Nina Dotti

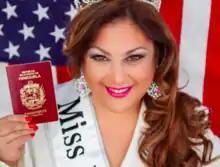
Miss Wynwood

Nina developed a character based on the story of a Venezuelan Miss Universe-turned-politician called Irene Sáez, who after serving as Mayor of Chacao (Caracas' highest-end municipality), was lured by one of the old establishment parties to oppose Hugo Chávez only to later be dumped by her party shortly before Election Day. Nina turned herself into a beauty queen elected as the Mayor of Wynwood and walking the streets in a provocative performance called "Miss Wynwood", presented at Miami's Art Basel 2014 edition.